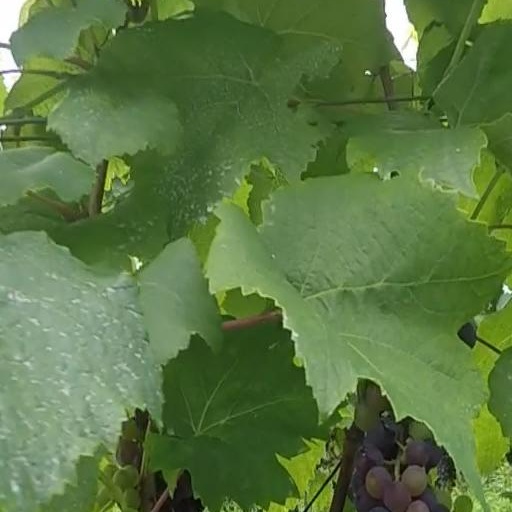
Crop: grape